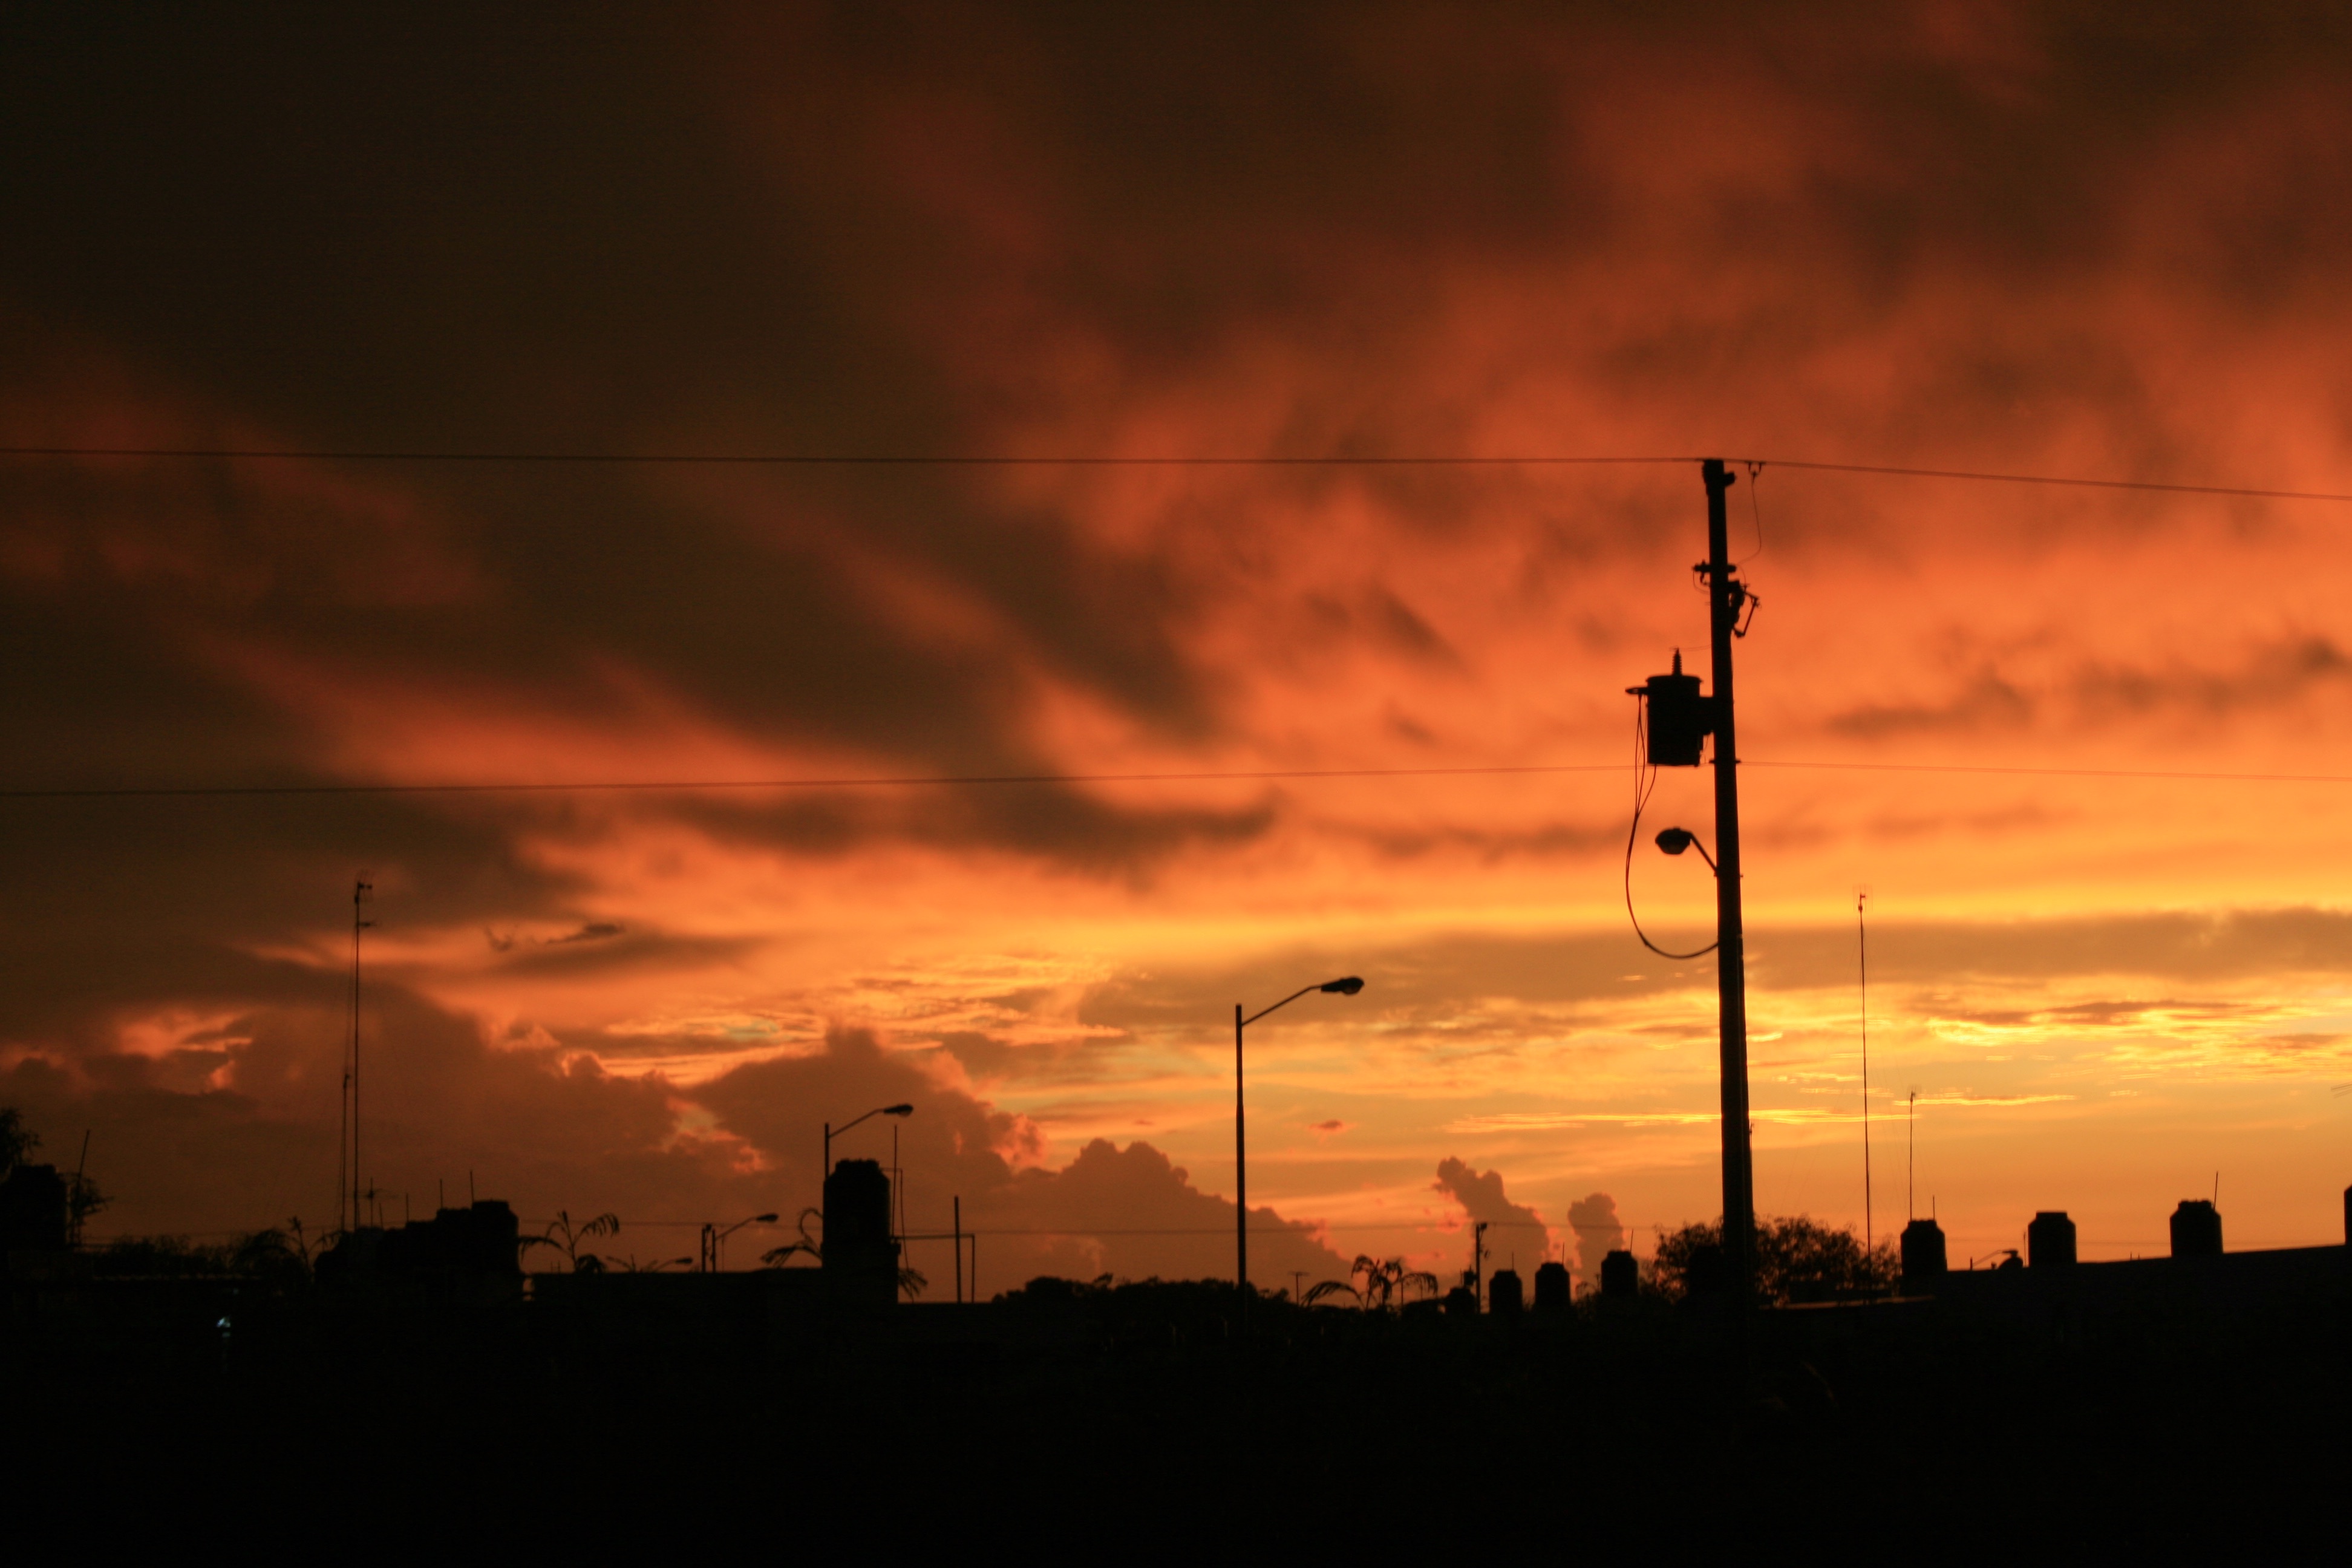
horizon, cloud, sky, sun, sunrise, sunset, skyline, sunlight, morning, dawn, atmosphere, dusk, evening, afterglow, red sky at morning